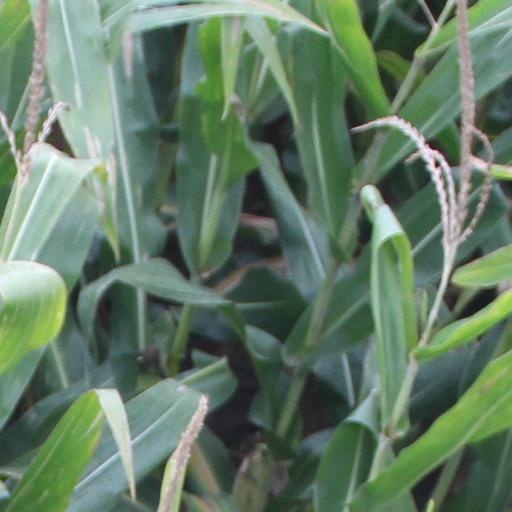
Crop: maize; corn